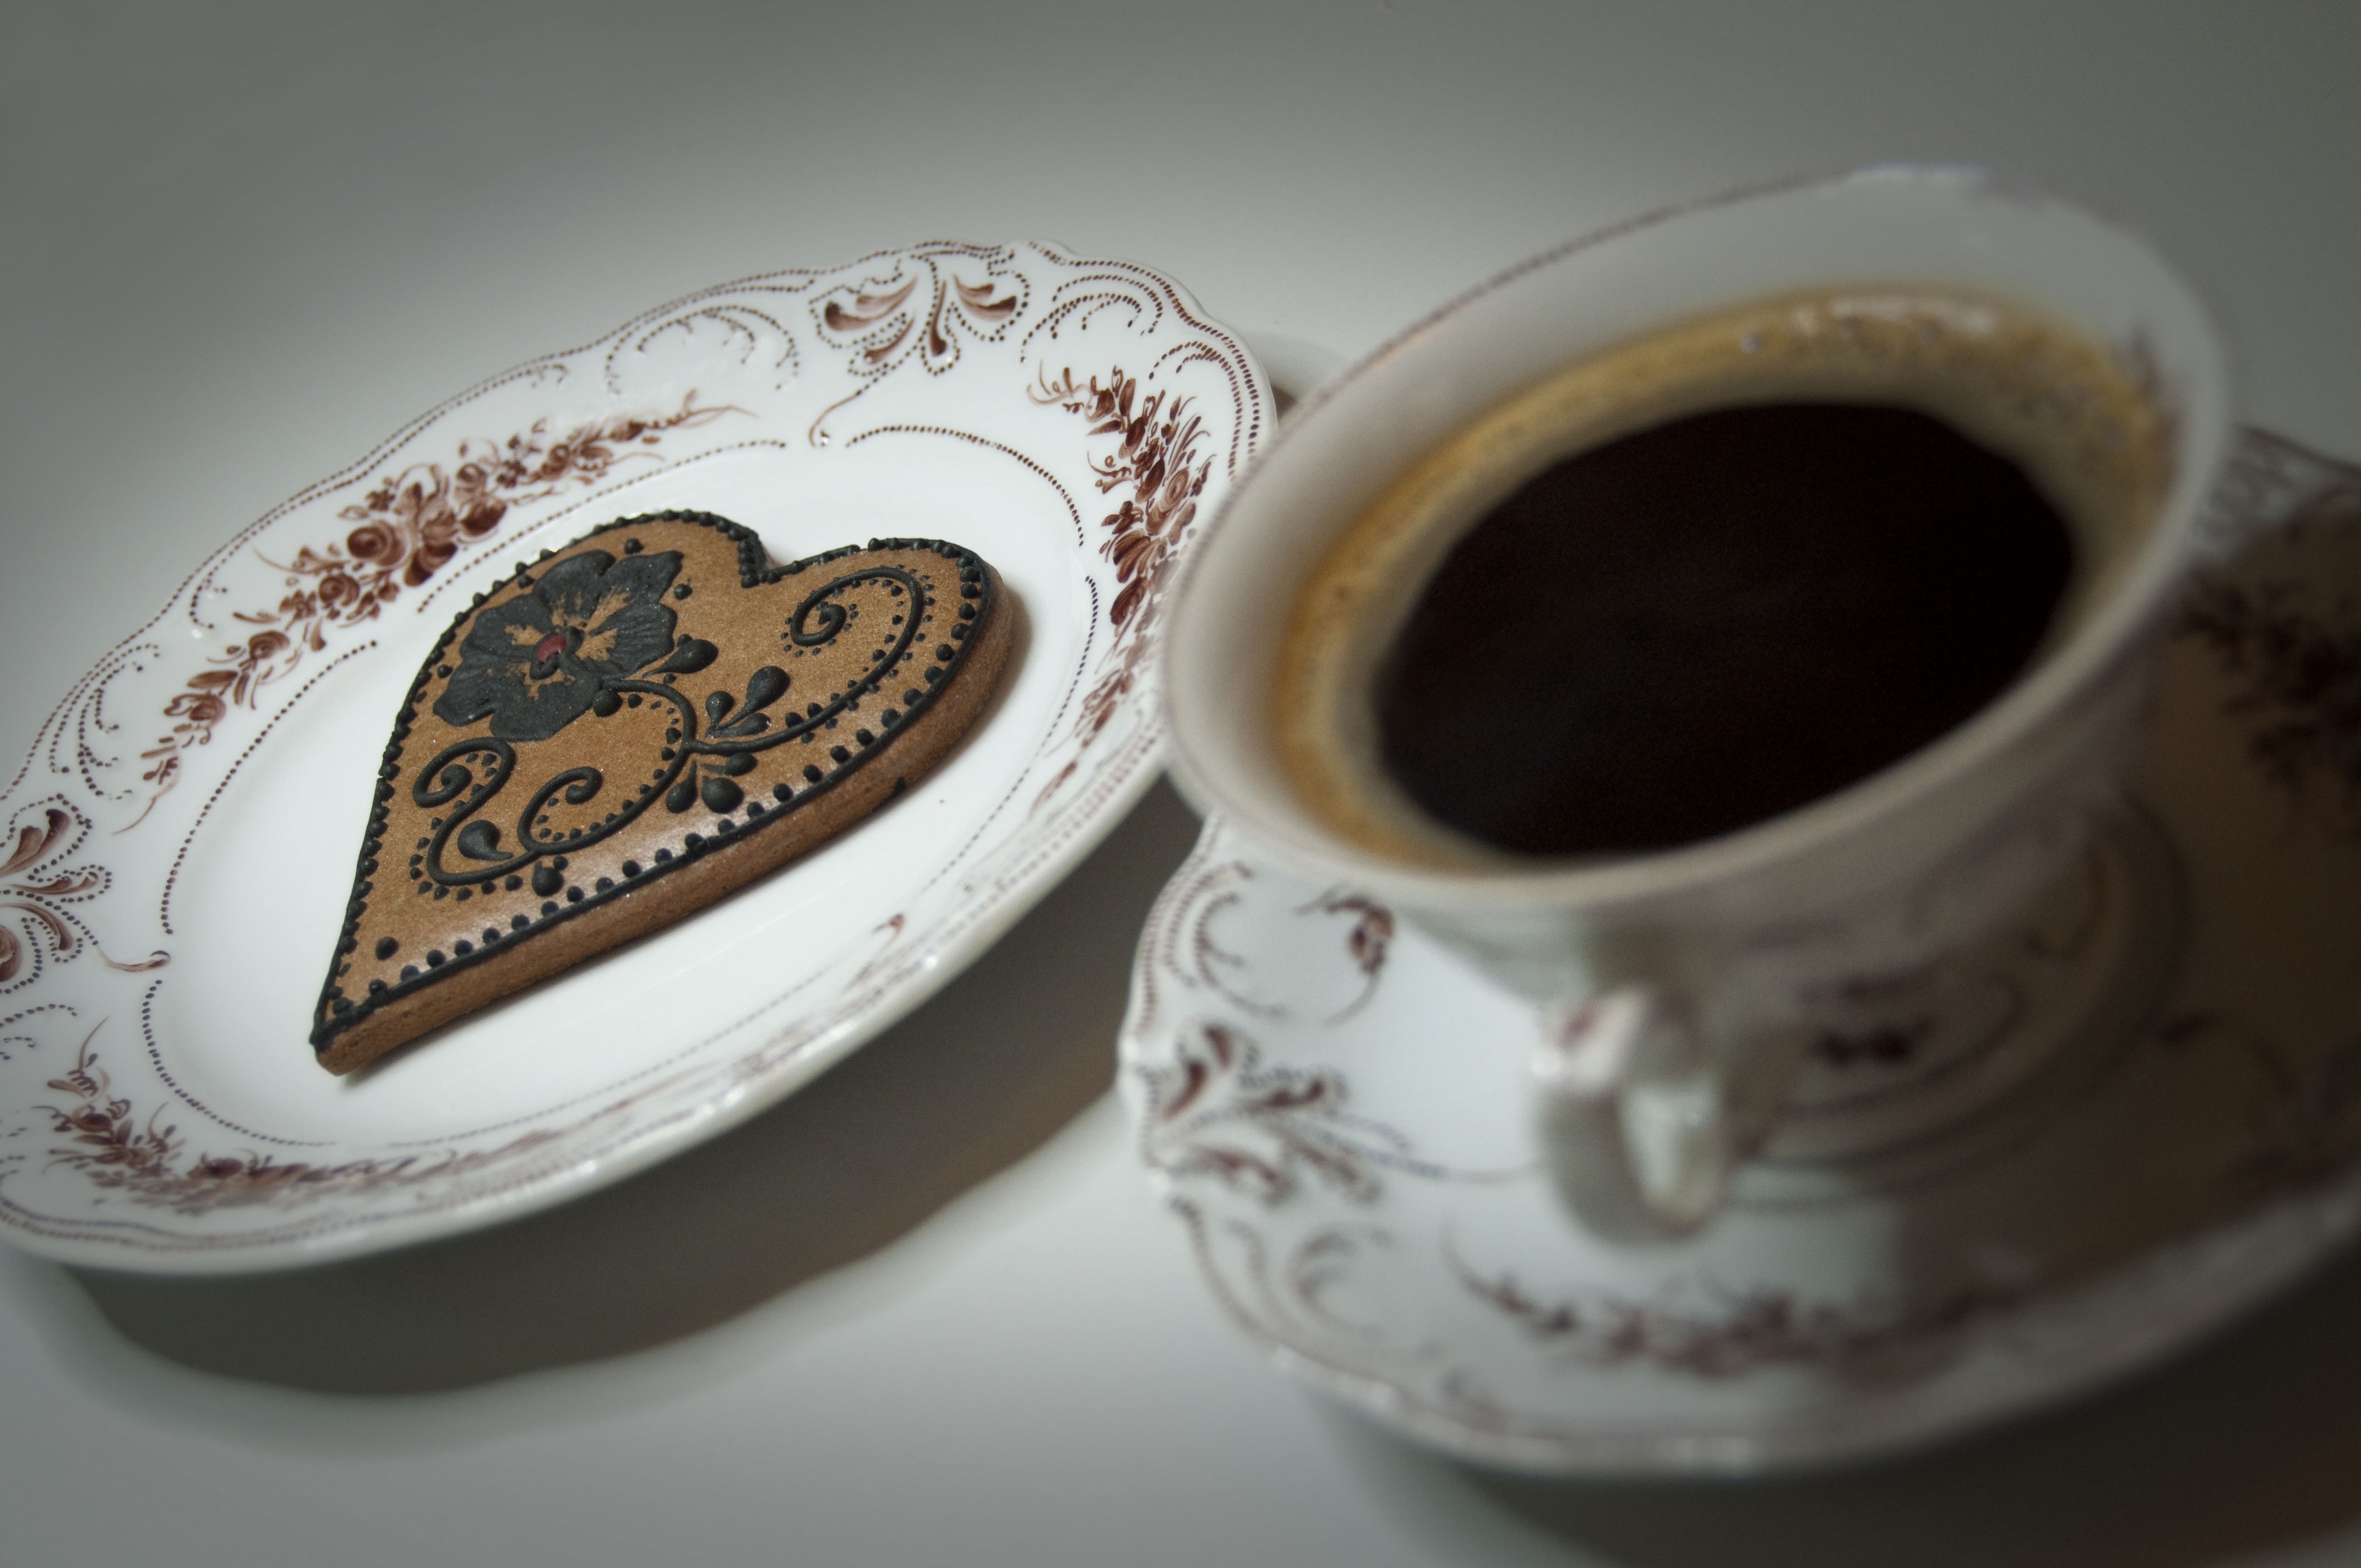
cup, saucer, ceramic, drink, pottery, coffee cup, material, art, porcelain, gingerbread, the cake, the elegance, a cup of coffee, drinkware